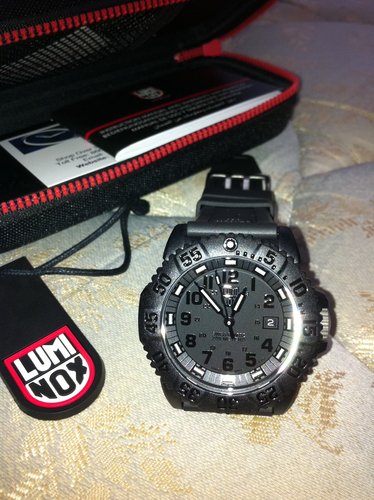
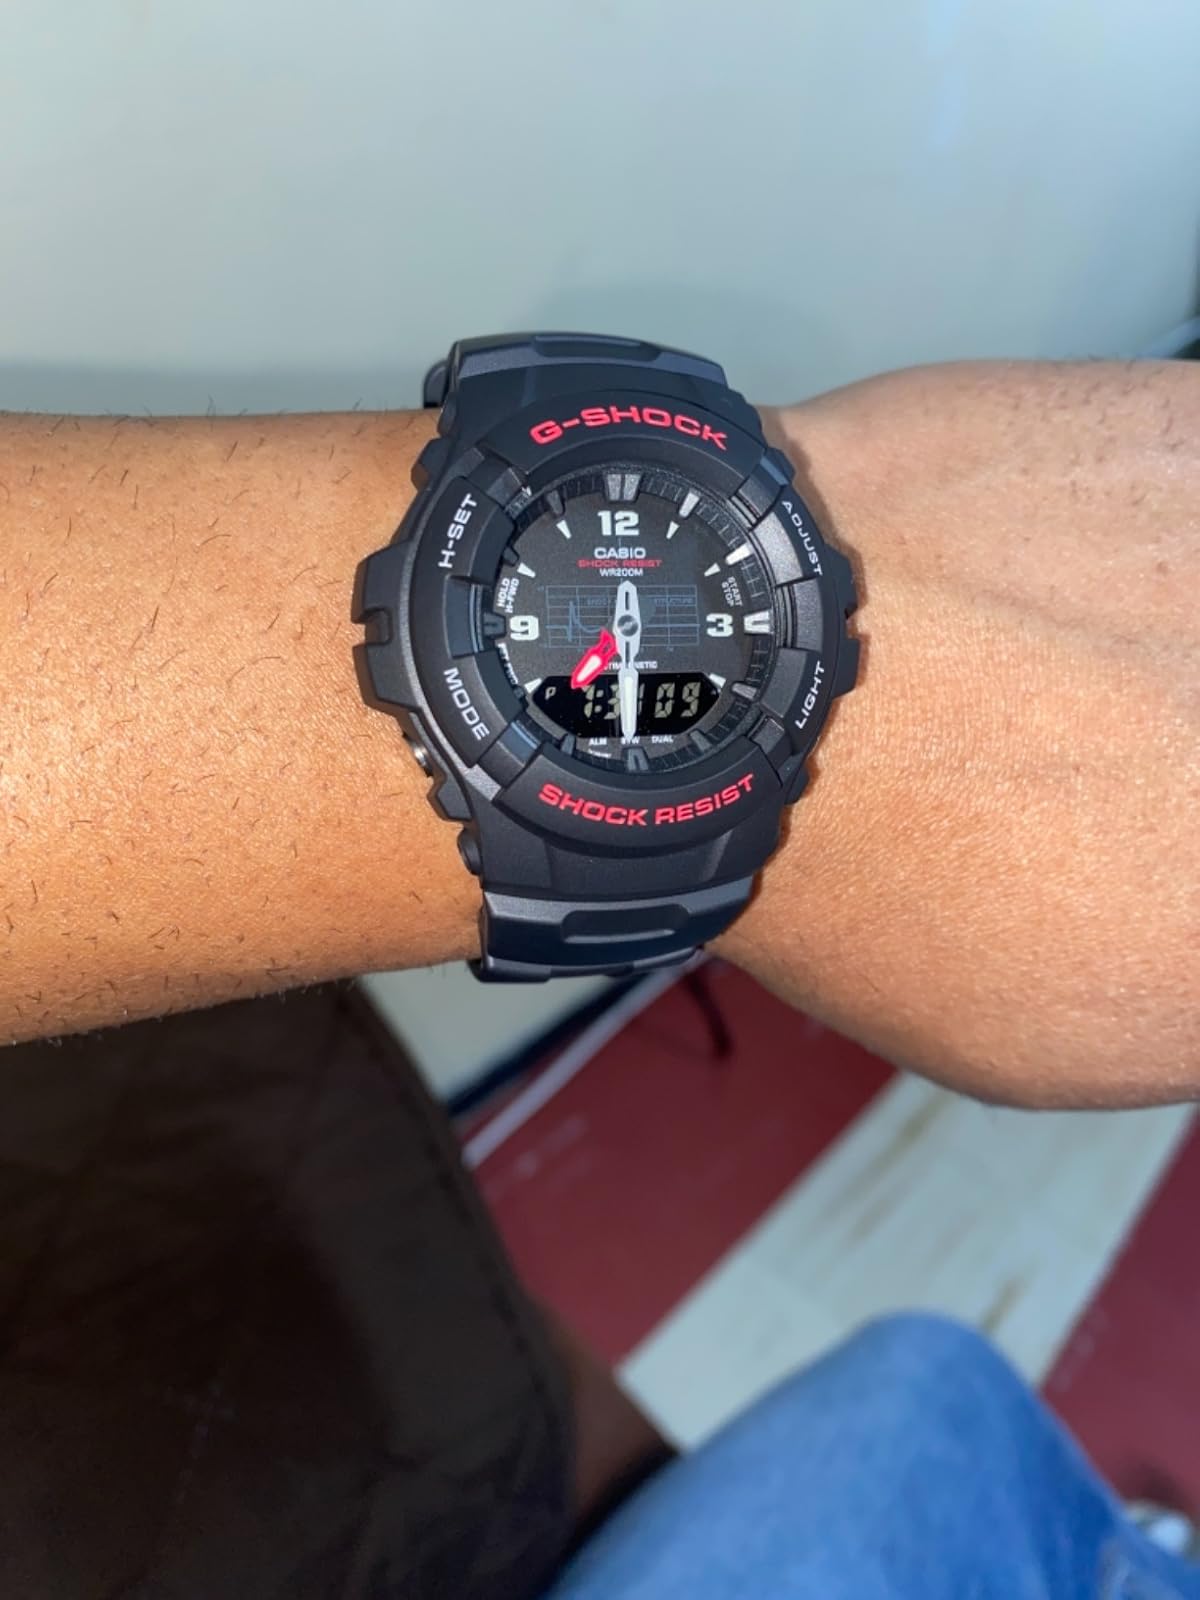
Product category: accessories_watch
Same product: no